Svitlana Frishko

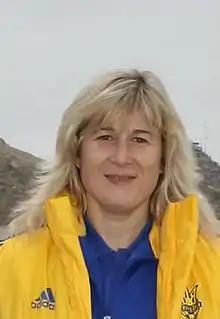
Svitlana Frishko in 2014

Svitlana Frishko (born 1976) is a Ukrainian football striker, currently playing for Zhilstroy-1 Kharkiv in the Ukrainian League. She has also played in the Russian Championship for Spartak Moscow, Nadezhda Noginsk and SKA Rostov.